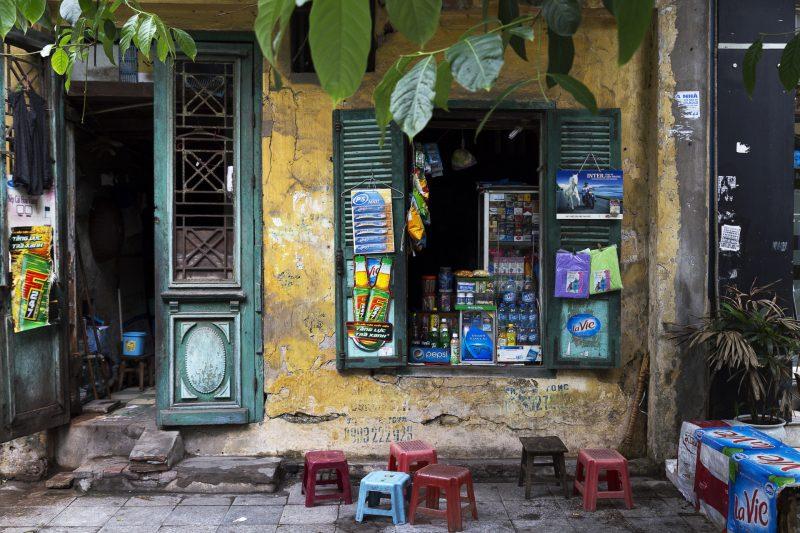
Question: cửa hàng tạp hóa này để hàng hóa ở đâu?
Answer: để ở ngay cửa sổ